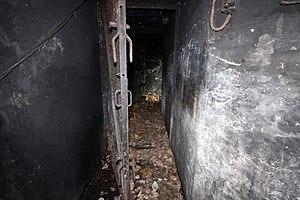
Le sas de l'ouvrage de la Cave-à-Canon
L’ouvrage de la Cave-à-Canon est un ouvrage fortifié de la ligne Maginot dans les Alpes, sur la commune de Séez, dans le département de la Savoie.